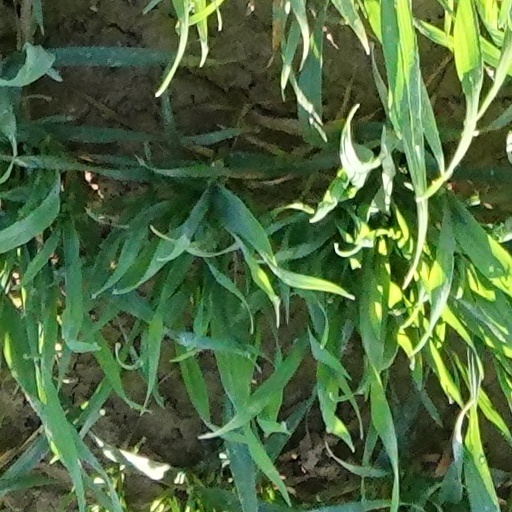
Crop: wheat